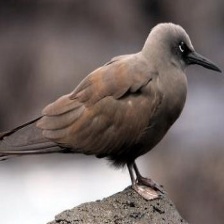
Species: BROWN NOODY
Scientific name: ANOUS STOLIDUS